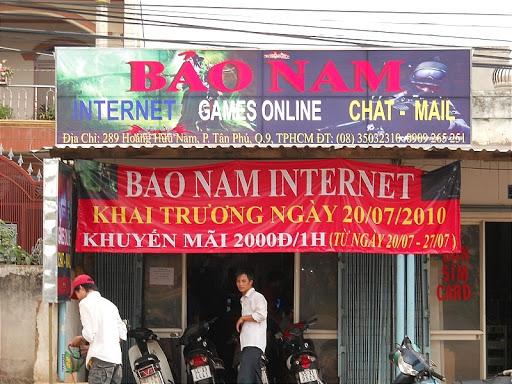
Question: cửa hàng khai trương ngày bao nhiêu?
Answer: cửa hàng khai trường ngày 20/07/2010